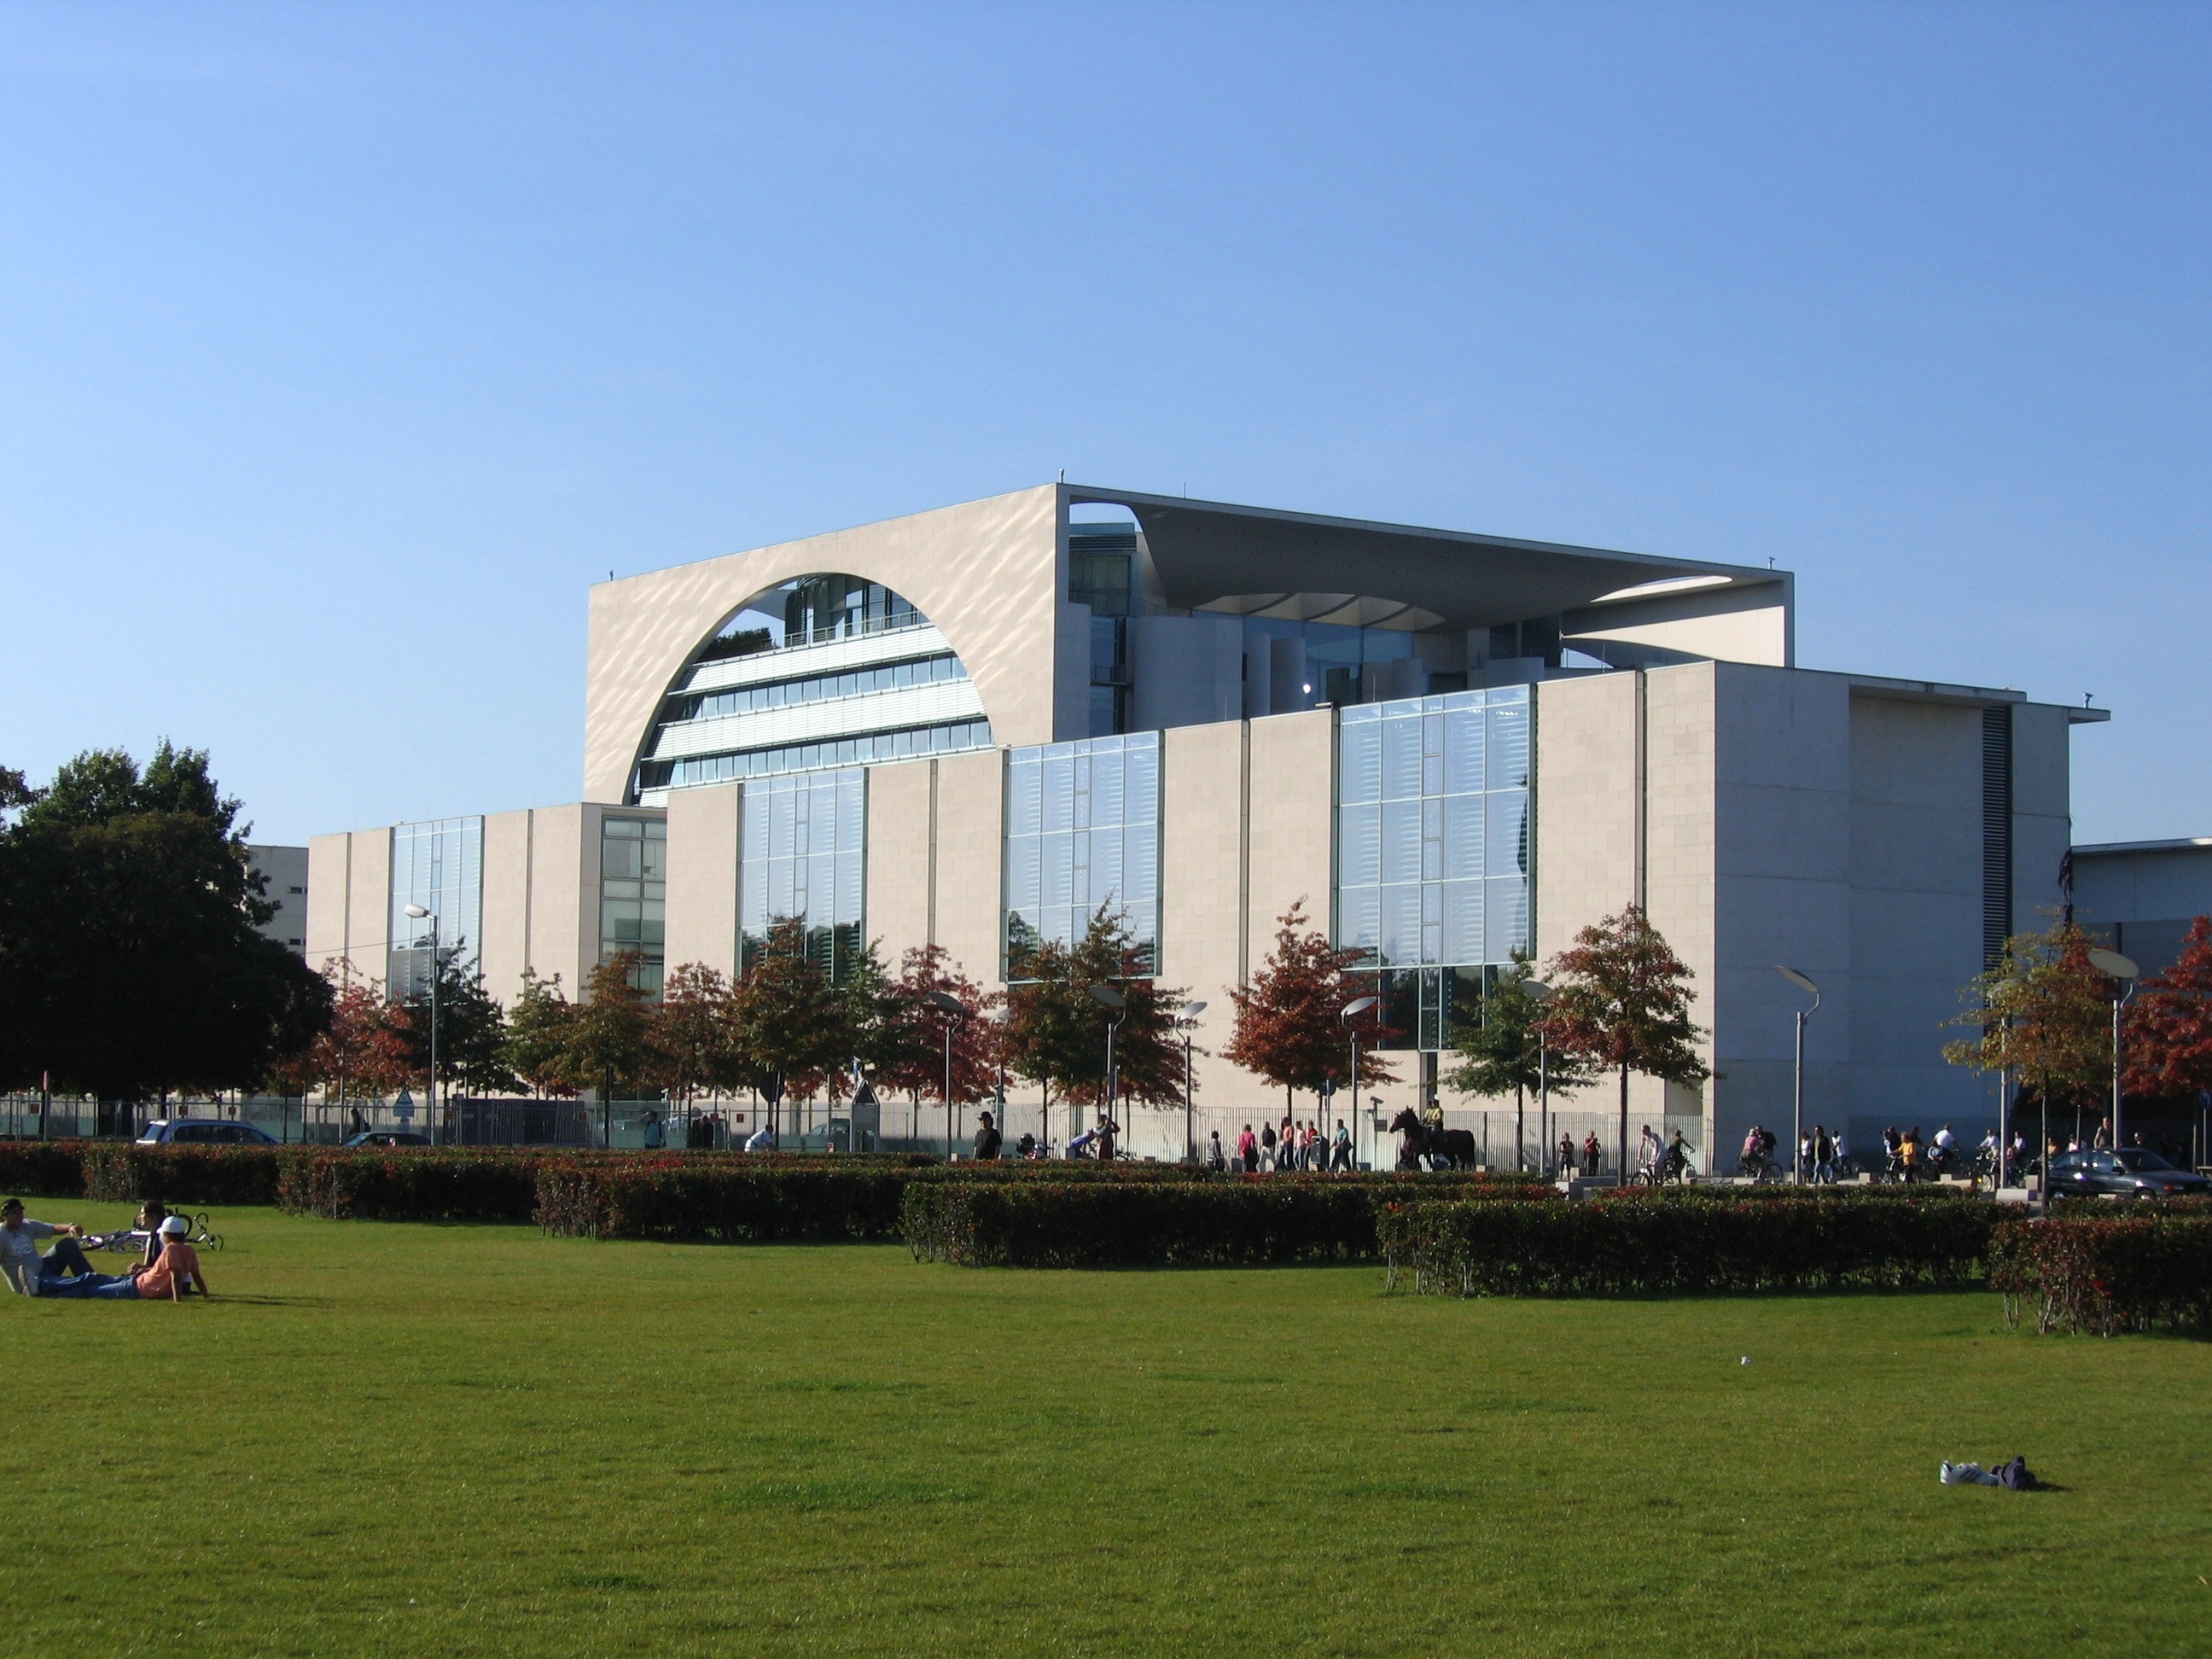
architecture, structure, europe, park, stadium, capital, arena, pavilion, germany, berlin, government, bundeskanzleramt, ger, merkel, chancellor, sport venue